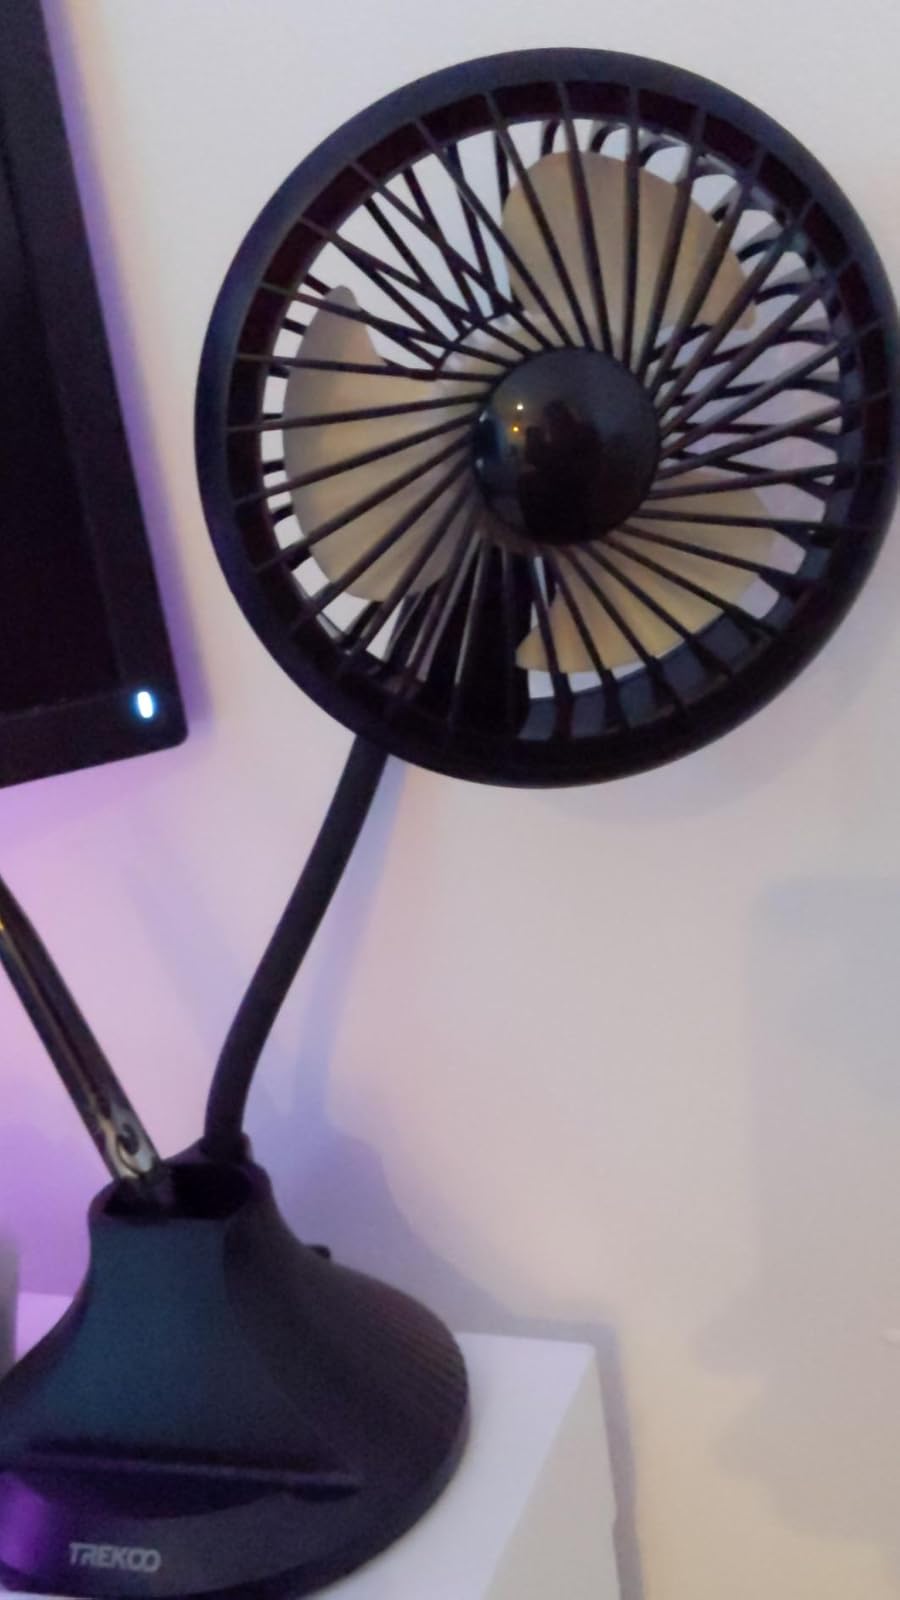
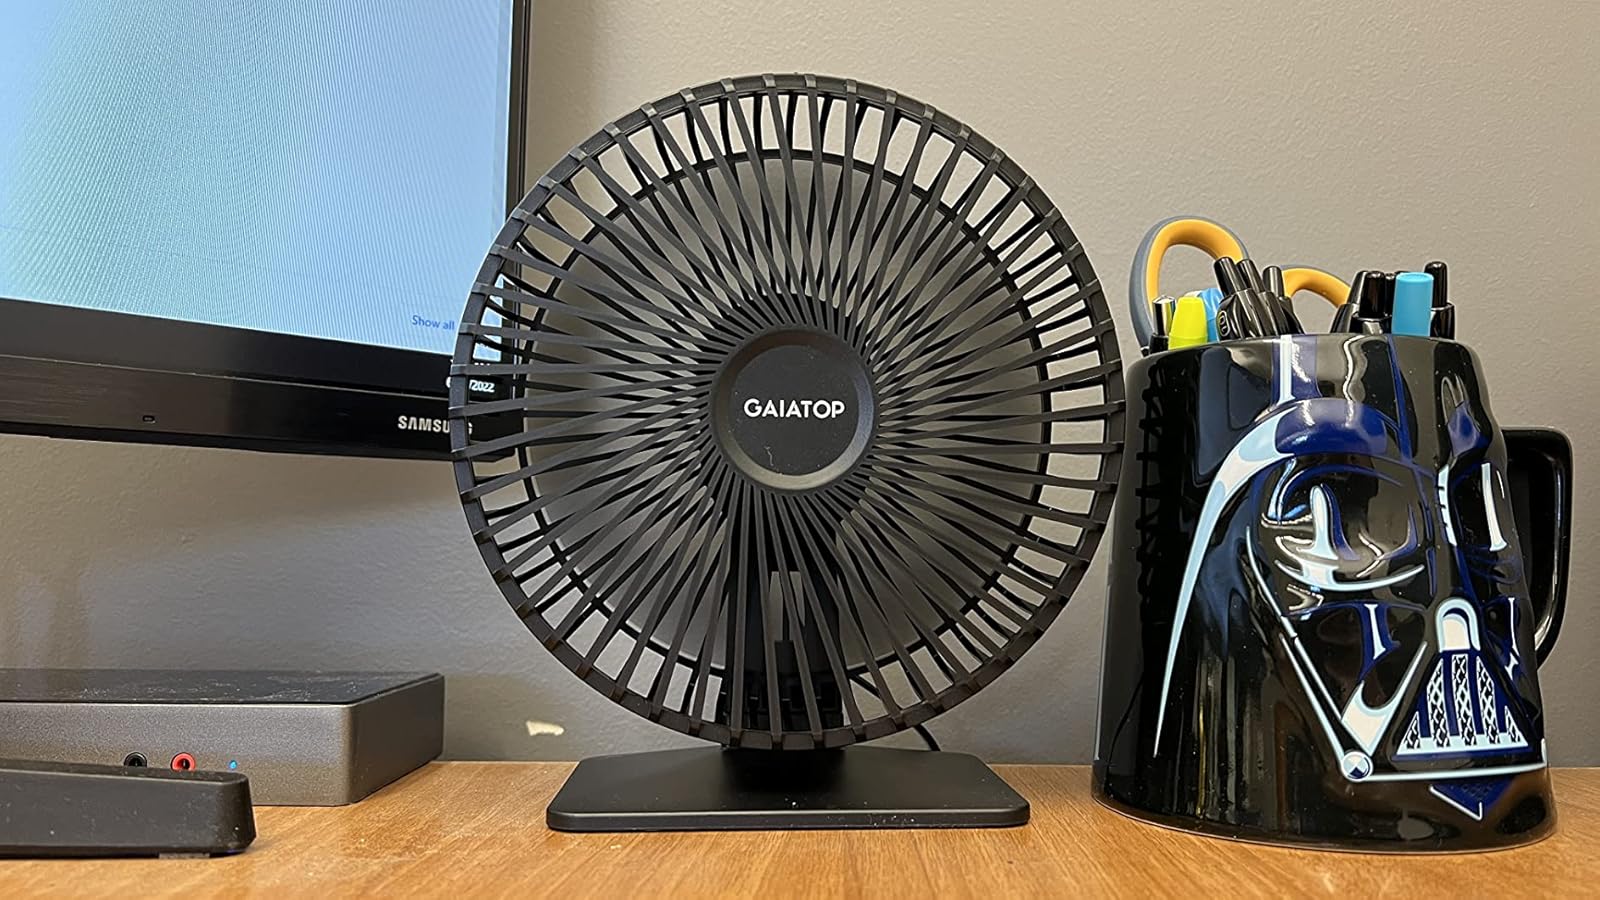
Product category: fan
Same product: no